Papyrus 1

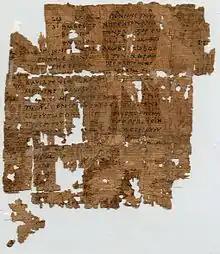
Verso.

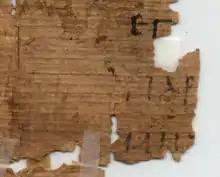
Fragment of a flyleaf.

Papyrus 1 is an early papyrus manuscript of one chapter of the Gospel of Matthew in Greek. It is designated by the siglum in the Gregory-Aland numbering of New Testament manuscripts, and as ε 01 in the von Soden numbering of New Testament manuscripts. Using the study of comparative writing styles (palaeography), it is dated to the early 3rd century. It was discovered in Oxyrhynchus, Egypt. It is currently housed at the University of Pennsylvania Museum (E 2746).